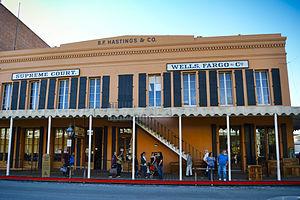
Le Pony Express est un service de distribution rapide du courrier aux États-Unis, en service entre le 3 avril 1860 et octobre 1861. Reliant en une dizaine de jours Saint-Joseph dans le Missouri à Sacramento en Californie en passant par les Grandes Plaines, les montagnes Rocheuses et la Sierra Nevada, ce système vise à sortir l'ouest des États-Unis de son isolement géographique.